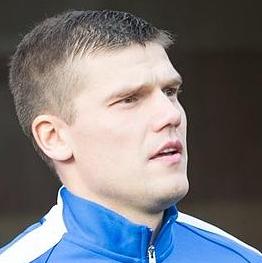
Age: 29